Digital Park

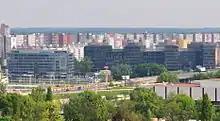
View of Digital Park Stage 1 & 2

Digital Park is a complex of seven modern office buildings located in the Bratislava district Petržalka on Einsteinova Street near the highway D1 (section Viedenská cesta - Prístavný most) and the shopping center Aupark on the opposite side. The main building is connected with Aupark by a footbridge over the highway; it connects the two buildings on their second floors.